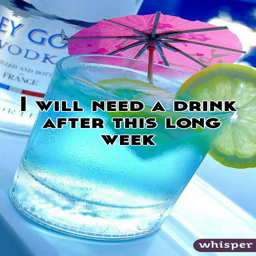
i will need a drink after this long week